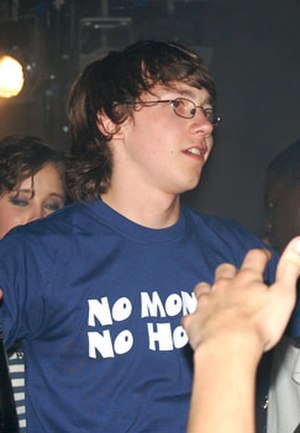
Mike Bailey
Mike Bailey i 2007
"Michael James Bailey er en engelsk skuespiller og sanger, bedst kendt for sin rolle som Sidney ""Sid"" Jenkins i tv-serien Skins.